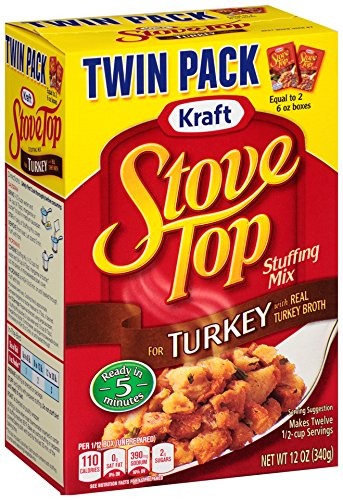
Item Name: 12Z STOVE TOP STF TURKEY
Value: 12.0
Unit: Ounce

Price: 4.67